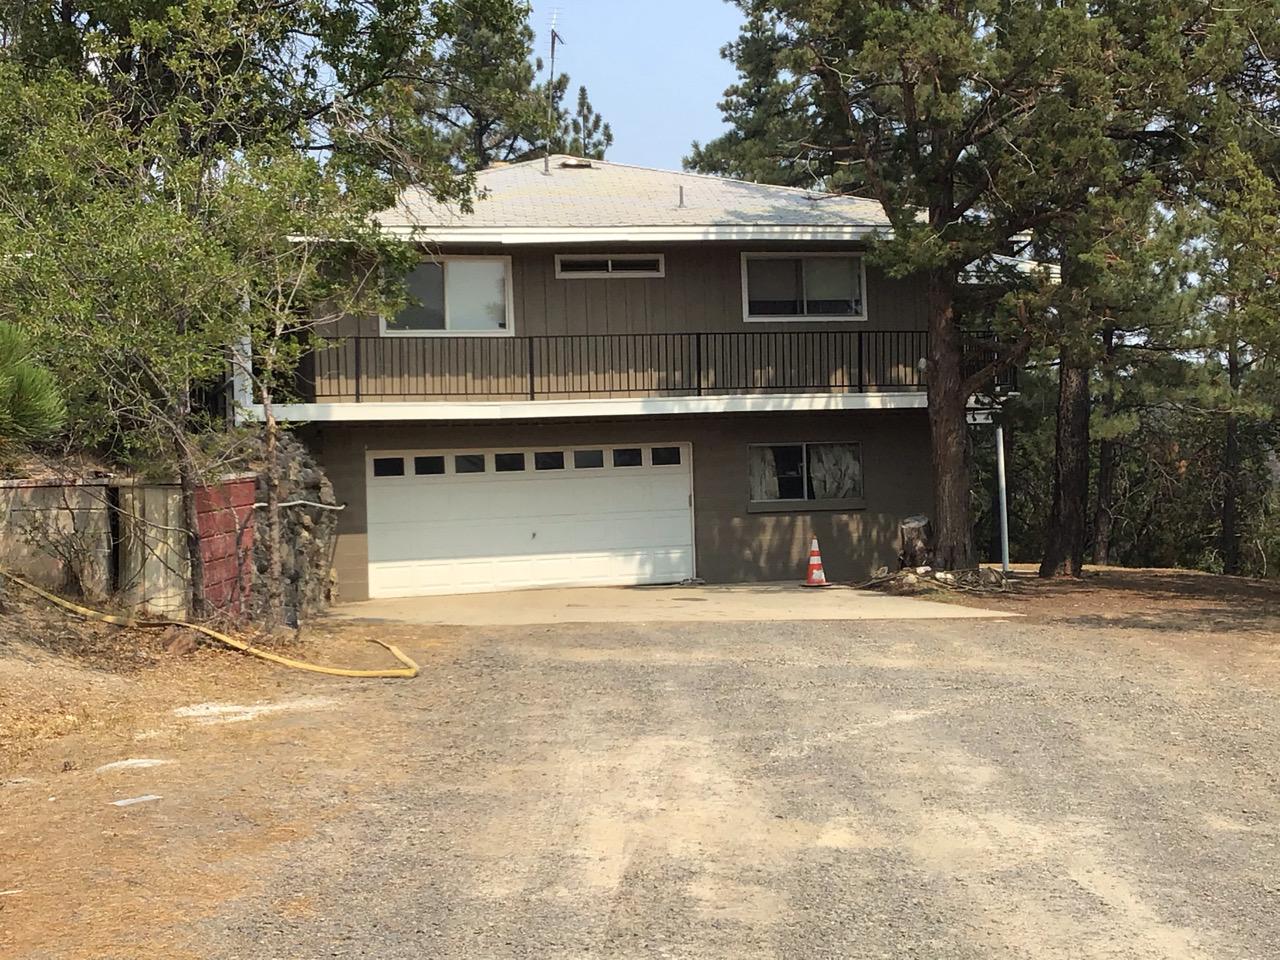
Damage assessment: no_damage